Lakrisal

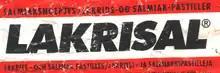
Lakrisal wrapper.

Lakrisal is a Malaco brand of salty liquorice (liquorice and ammonium chloride flavored candy) sold in the Nordic countries and the Netherlands.